Emo revival

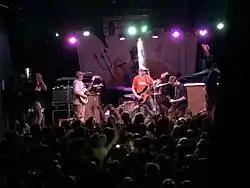
Philadelphia's Modern Baseball were one of the bigger players in the emo revival.

While third wave emo was reaching its commercial peak in the mid-to late 2000s by embracing the sounds of mainstream radio music, fourth-wave emo's forerunners began taking influence from the second-wave Midwest emo scene. The fourth wave was spearheaded by the Pennsylvania-based groups Tigers Jaw, Glocca Morra, Snowing and Algernon Cadwallader and the English band TTNG. A 2018 "Stereogum" article cited Algernon Cadwallader's 2008 LP "Some Kind Of Cadwallader" as the emo revival's watershed release, while a 2020 article by "Junkee" called Tigers Jaw's 2008 self-titled second album "a true landmark release for the era". These bands embraced a DIY ethos and reintroduced basement shows to the emo scene. Under their influence, underground emo scenes formed across the United States in such localities as West Virginia, Willimantic, Connecticut, and Chicago. Notable fourth-wave acts from the Chicago scene included Into It. Over It., CSTVT, Pet Symmetry, Joie de Vivre, Their / They're / There, Lifted Bells, and Dowsing. Fourth-wave emo had become a fully-realised movement by 2011. Philadelphia's scene remained prominent throughout the wave, contributing bands such as Everyone Everywhere, Modern Baseball, Hop Along, Jank, Balance and Composure, and mewithoutYou.